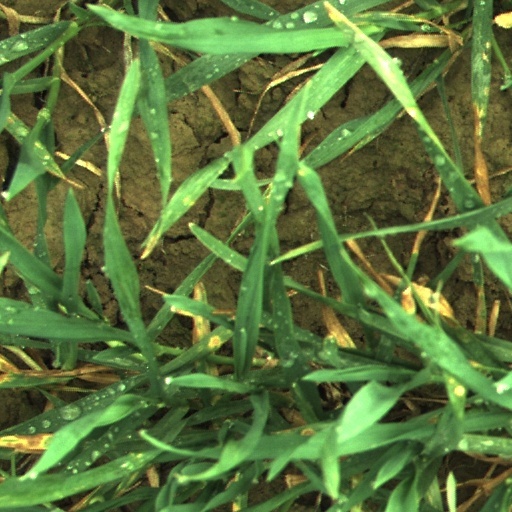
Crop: wheat